Diamond Jubilee Footbridge

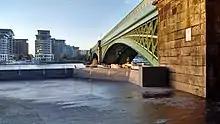
View of an empty paved area that is part of a public riverside footpath, with a railway bridge, next, to the right. Backdrop of the river Thames.

The adjoining Battersea Railway Bridge is to be joined onto at the feet of the footbridge; it is a multi-arch bridge, with flat deck, opened on 2 March 1863.